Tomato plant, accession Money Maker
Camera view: bottom (45 deg); turntable rotation: 90 degrees
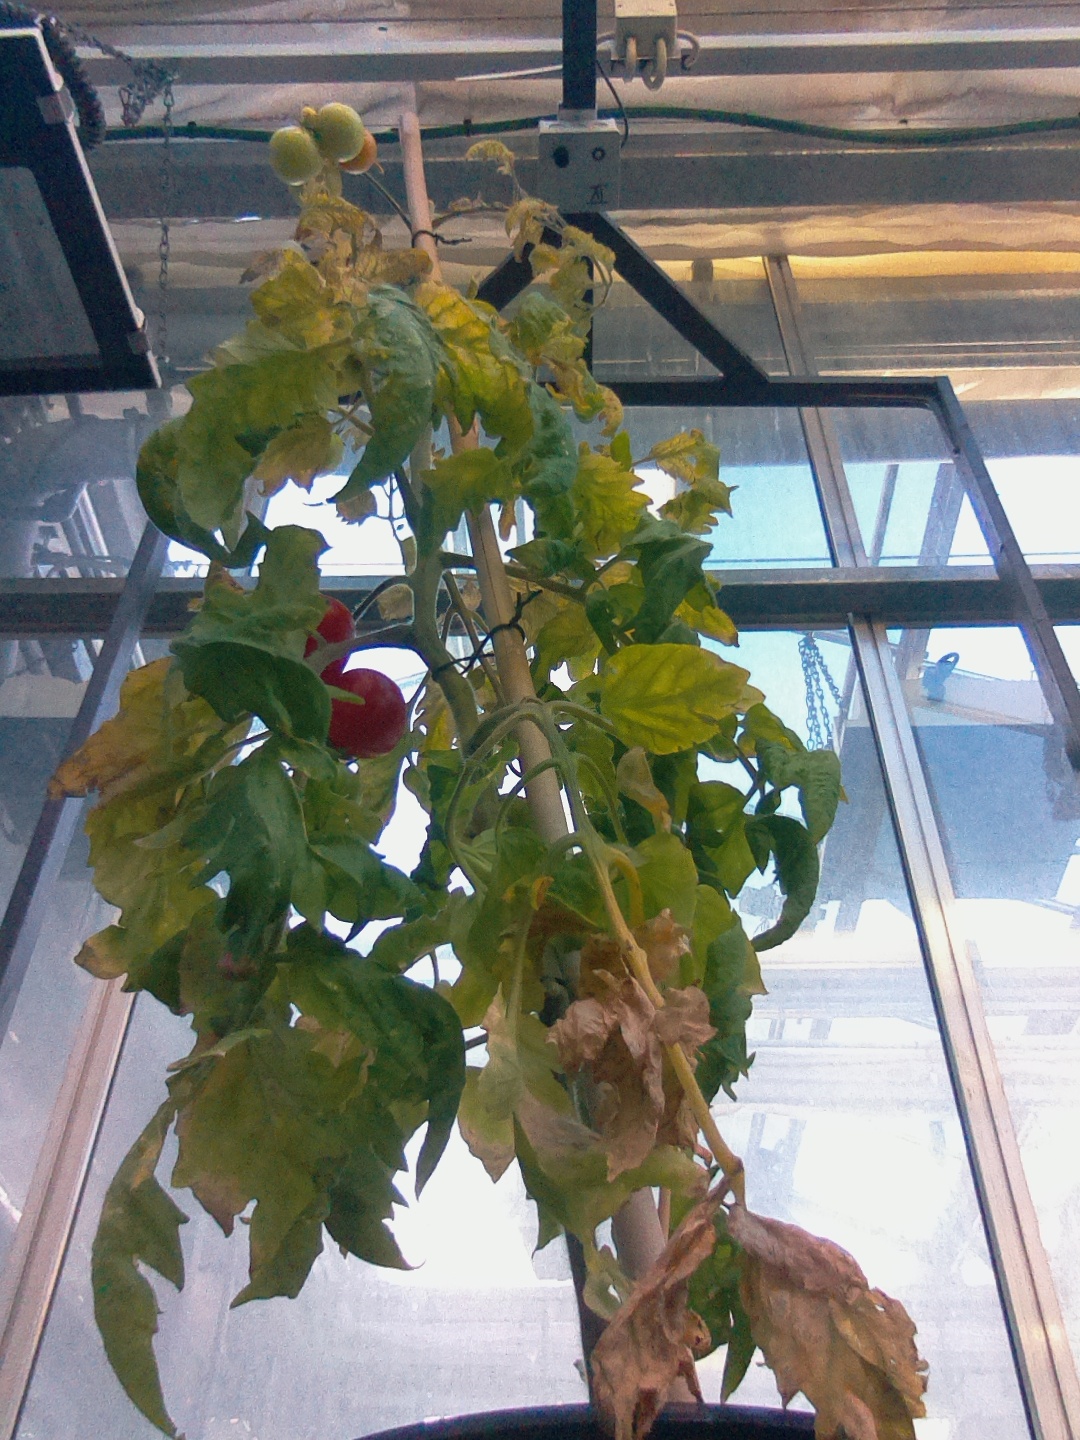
BBCH growth stage 83: 30%-40% of fruits show typical fully ripe color